Question: Please indicate a possible affordance area of baseball bat that can be used for holding
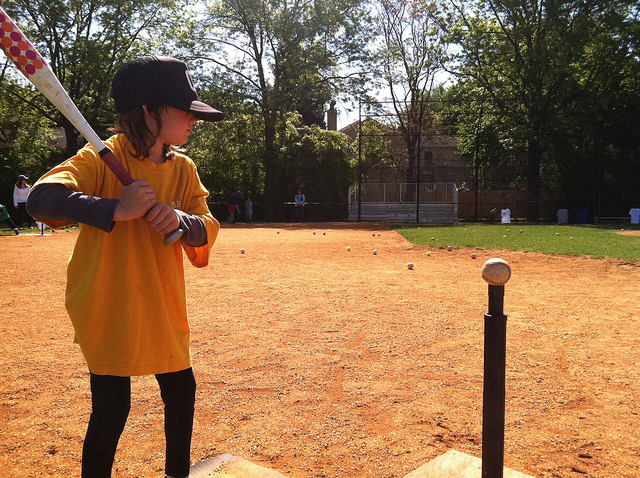
Answer: [114.02, 164.575, 194.735, 250.531]